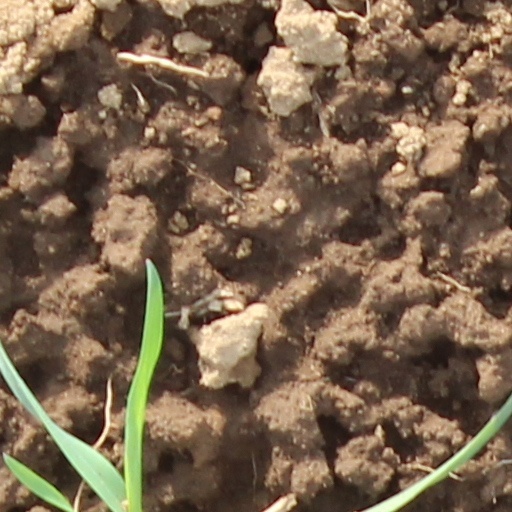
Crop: wheat